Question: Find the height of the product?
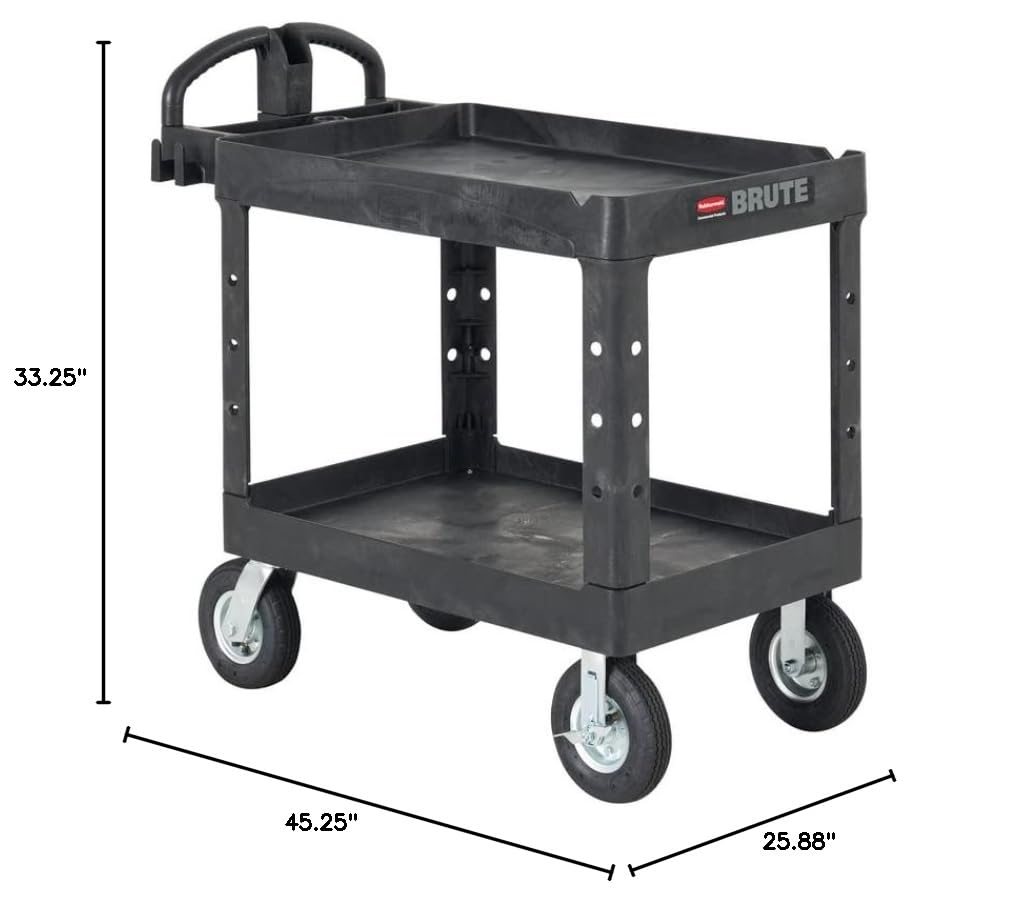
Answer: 33.25 inch